Lei Yue Mun Park and Holiday Village

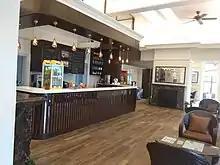
The interior of Block 7, the 'Coffee Corner'.

The holiday village include a total of 4 family hostels and 2 group hostels, all provided with balconies, bedrooms, and lavatories with showering facilities, accommodating the living of up to 282 people. It has transformed into a park/holiday village, with facilities such as rope courses, a horse-riding school (with a very steep hiking/hacking route up the nearby hillsides), tennis courts, basketball courts, football pitches, as well as other facilities for numerous indoor and outdoor entertainment. The barracks once housed by soldiers have now been transformed into small living quarters for the holiday village. Each block has a different purpose, providing different facilities for campers to enjoy, the most well-known being Block 10, the main Recreational Center, and Block 7, the Coffee Corner.